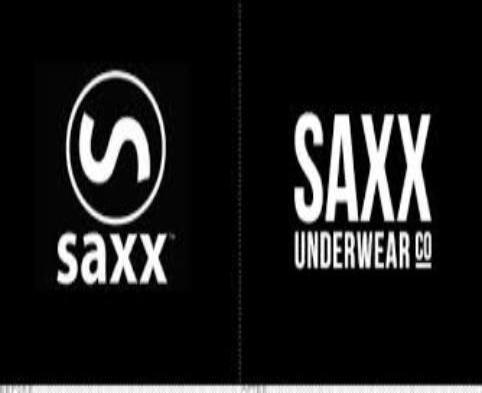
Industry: Clothes